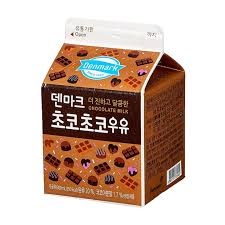
Label: paper